Yevgeniya Chirikova

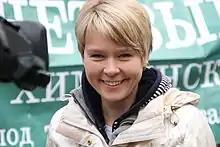
Yevgeniya Chirikova in late 2011.

Yevgeniya Sergeyevna Chirikova (: born 12 November 1976 in Moscow) is a Russian environmental activist, primarily known for opposing the building of a motorway through Khimki Forest near Moscow. She has also played a prominent role in the 2011–2013 Russian protests following disputed parliamentary elections in Russia. Chirikova has also been credited with "stimulating nationwide interest in political reform". She is currently based in Estonia.